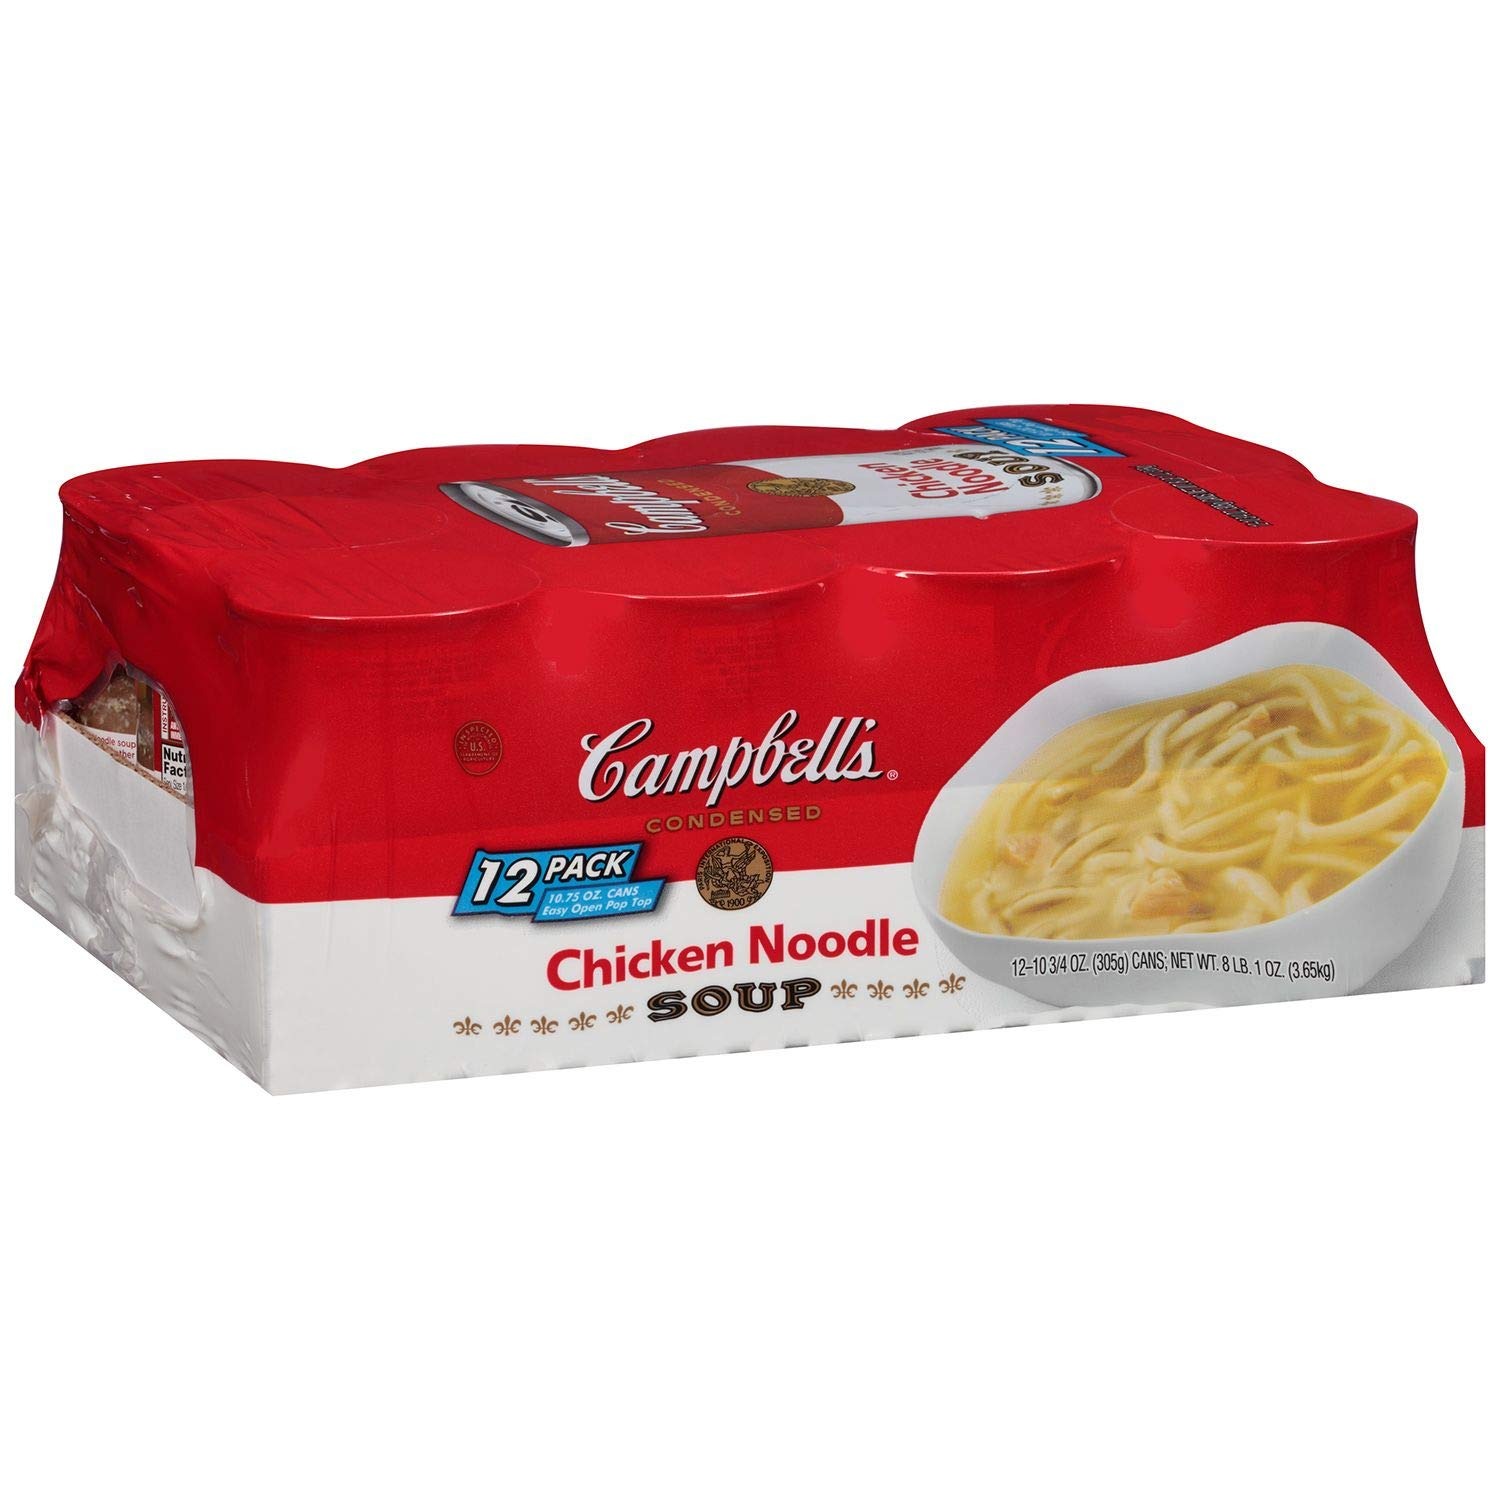
Item Name: Campbell's Chicken Noodle Soup - 10.75 oz
Bullet Point 1: Product Type:Grocery
Bullet Point 2: Item Package Dimension:10.591 cm L X20.396 cm W X27.787 cm H
Bullet Point 3: Item Package Weight:12.0 ozs
Bullet Point 4: Country Of Origin: United States
Value: 129.0
Unit: Fl Oz

Price: 12.985